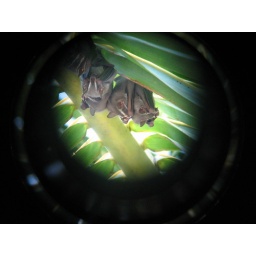
Bats up in the palm trees at the beach